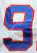
Number: 9